Ziskakan

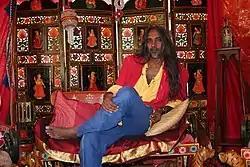
Gilbert Pounia in 2006

Ziskakan is a maloya group from Réunion. The frontman is Gilbert Pounia. They are one of the most famous bands from the island. The band formed in 1979. Their style includes adding modern techniques to traditional maloya (called electric maloya), as well as adding Indian instruments. Some of their lyrics are from early poems by Dev Virahsawmy, including many of the poems from Les Lapo Kabri Gazuyé.